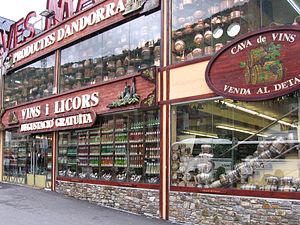
Andorra / Økonomi og erhvervsliv
Salg af tobak og alkohol fra butik i Ransol.
Andorra, officielt Fyrstendømmet Andorra, er et lille land, som ligger mellem Frankrig og Spanien i den østlige del af bjergkæden Pyrenæerne. Gennem århundreder har Andorra været et diarki med to samfyrster som statsoverhoveder: biskoppen af Urgell og Frankrigs statsoverhoved. Ordningen med to samfyrster blev traktatfæstet i 1278. Først i 1993 blev landet en suveræn stat efter at have indgået en aftale om dette med Frankrig og Spanien. Dermed blev Andorra et fuldgyldigt medlem af det internationale samfund og blev optaget som medlem i FN, Europarådet og en række andre internationale mellemstatslige organisationer.